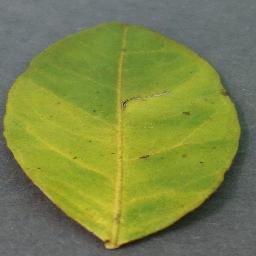
Label: Orange___Haunglongbing_(Citrus_greening)